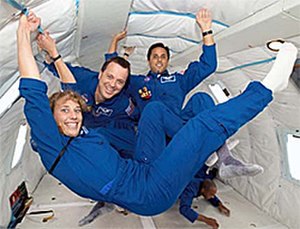
Astronaut / Astronautuddannelse i nyere tid
Astronaut træning i vægtløshed.
En astronaut er en person der tager på rumfart, eller i hvert fald har gjort en karriere ud af at gøre sig klar til at tage på rumfart. Det er i princippet mulig at blive astronaut, hvis man er statsborger i et land, der er tilknyttet en rumfartsorganisation, f.eks. det europæiske ESA, USA's NASA eller de russiske, kinesiske, indiske eller japanske rumfartsorganisationer.